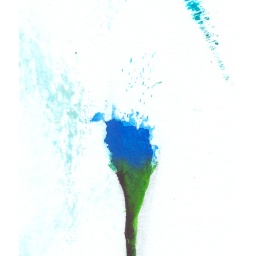
I made this blue flower in a dream last night.